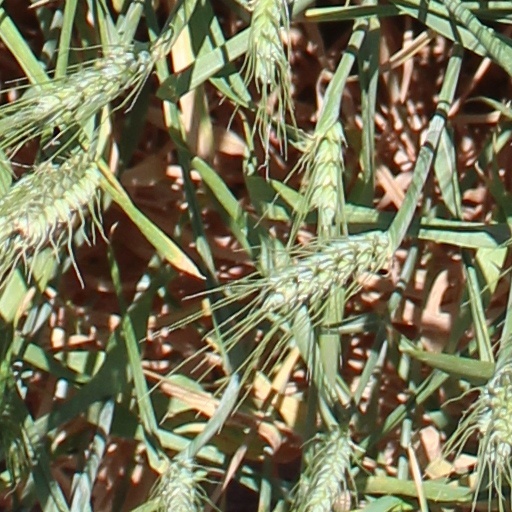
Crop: wheat